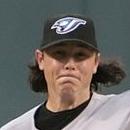
Age: 29